Skindergade 22

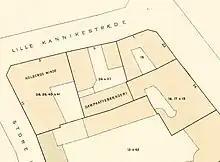
Skindergade 22 seen in a detail from one of Berggreen's block plans of Klædebo Quarter, 1886–88

The property was home to 38 residents at the 1860 census. Eduard Emil Weihe, a senior clerk ("fuldmægtig"), resided on the ground floor with his wife Hanne Margrethe, their four children (aged one to 10) and one maid. Peter Ursin, a master bookbinder, resided on the first floor with his wife Marie Katrine Ursin, their daughter Eline Marie Ursin, one maid and the lodger D. B. Vogelsang. Hans Georg Carl Thorlsen, a master bookbinder, resided on the second floor with his wife Juliane Elisabeth Thorlsen, their three children (aged seven to 16) and one maid. Carl Rudolph Prahl, an economist employed by "Dagbladet", resided on the third floor with his wife Camilla Wilhelmine Cathrine Prahl, their two sons (aged one and three) and one maid. Johan Frederik Pohlmann, a 30-year-old workman, resided on the third floor with his wife Ida Mickelsen Pohlmann and their 10-year-old son. Jens Rasmussen, a 30-year-old man, was also resident on the third floor with his wife Caroline Rasmussen. Frederik Andersen, a workman, resided in the garret with his wife Hansine Andersen. Christian Anton Løchte, a brazier("gørtler"), resided in the basement with his wife Anna Elisabeth Løchte, two daughters (aged 11 and 29) and the workman Charl Vilhelm Michelsen. Harthandel, a trader, resided in the basement with his wife Ane Corell and their 20-year-old daughter Christiane Petersen.